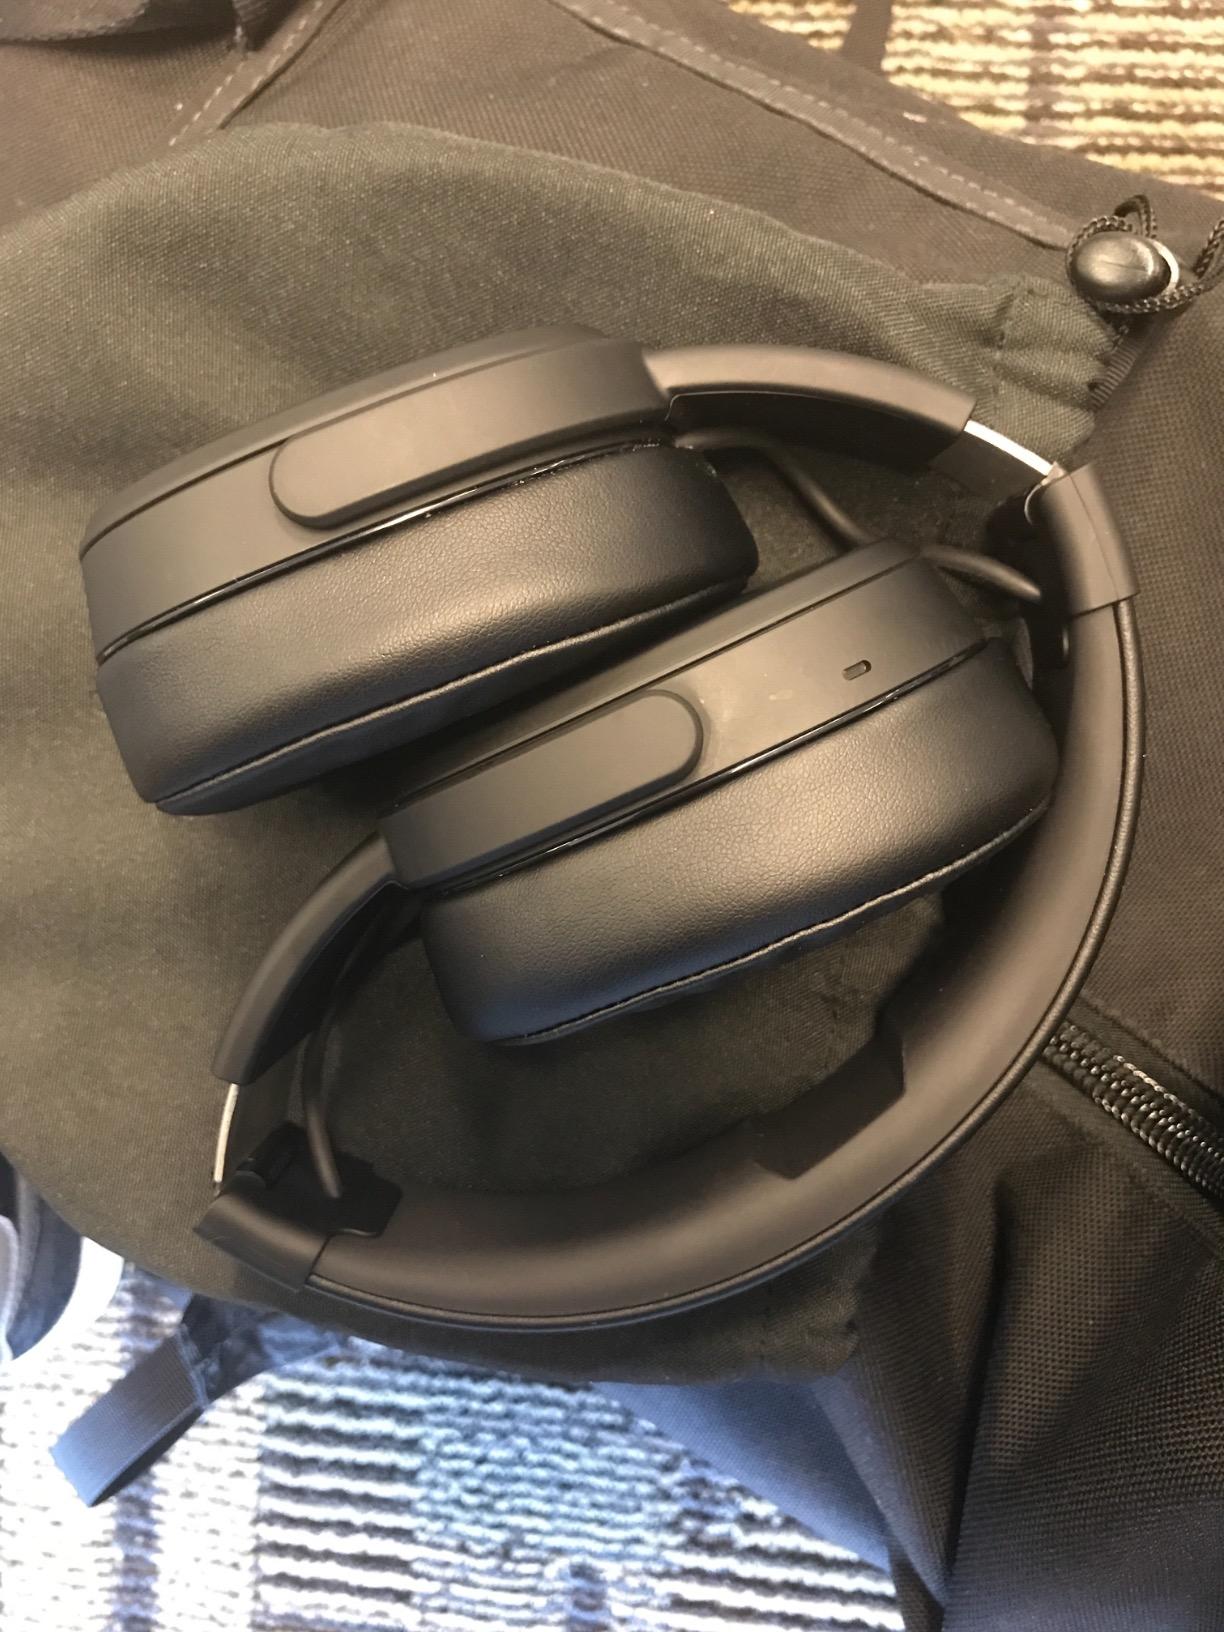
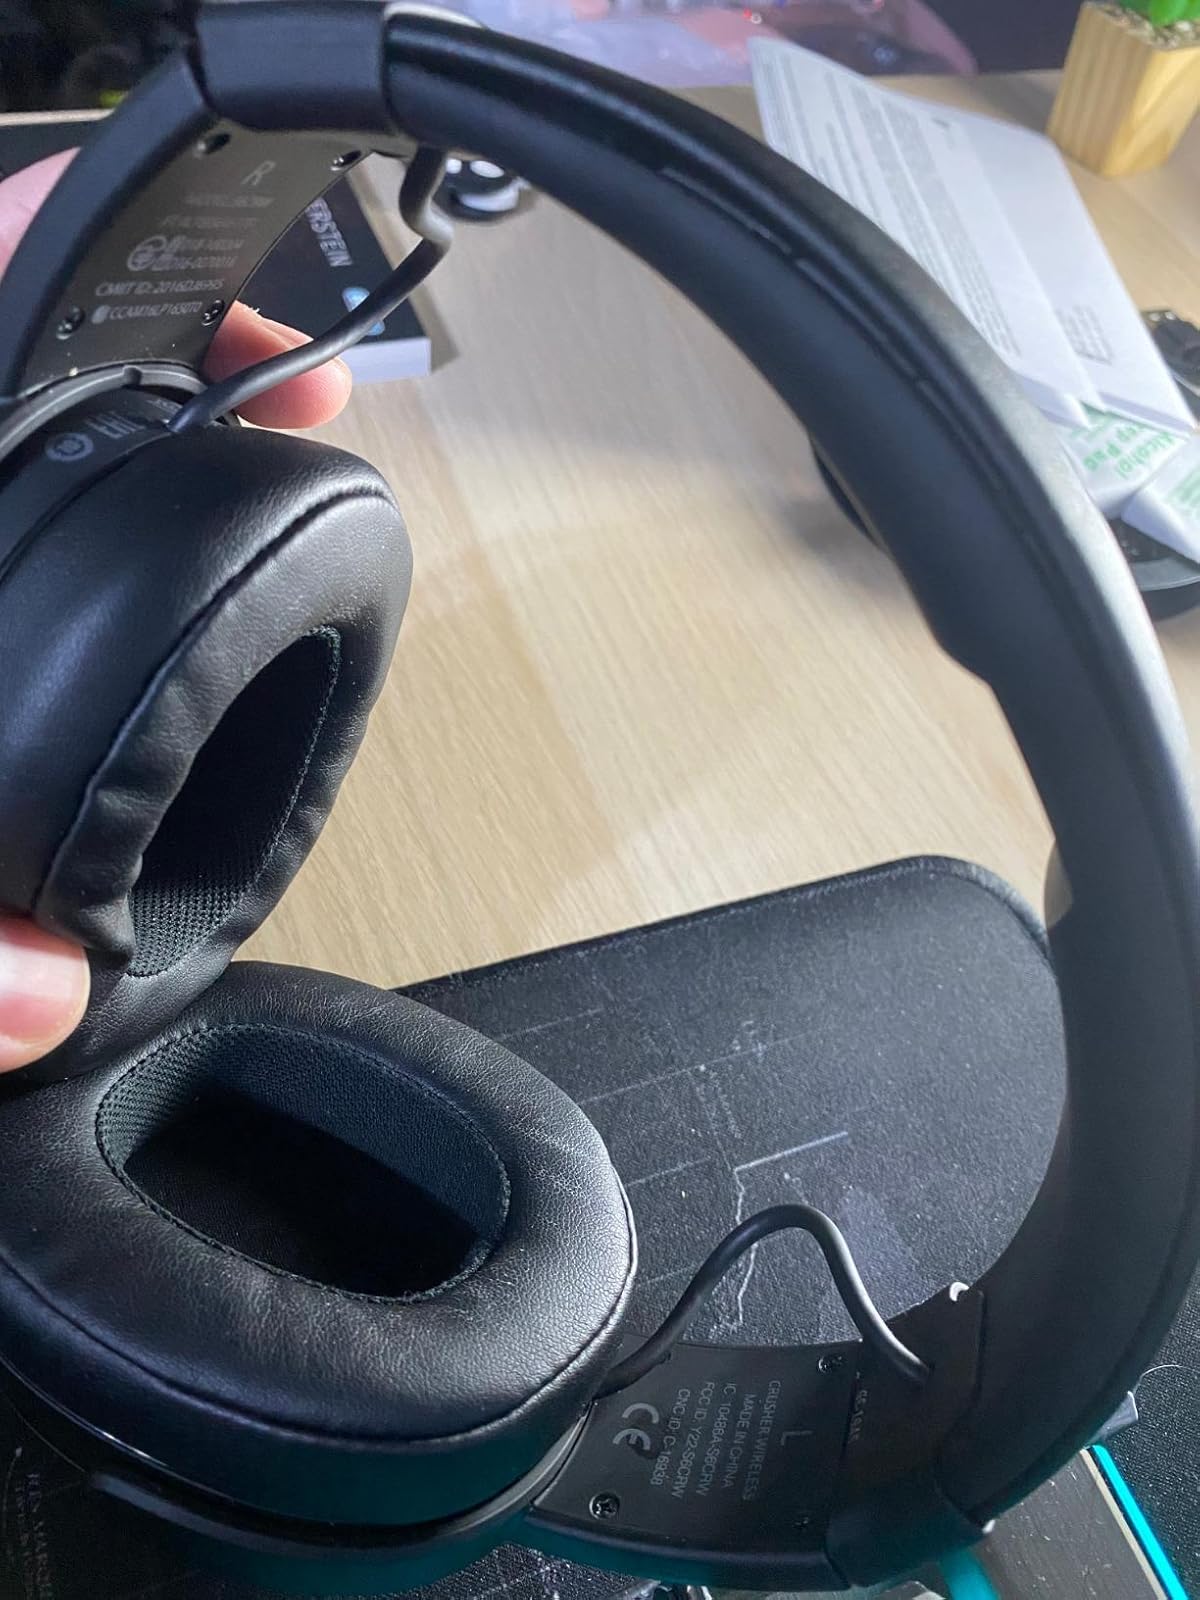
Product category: headphones
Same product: yes